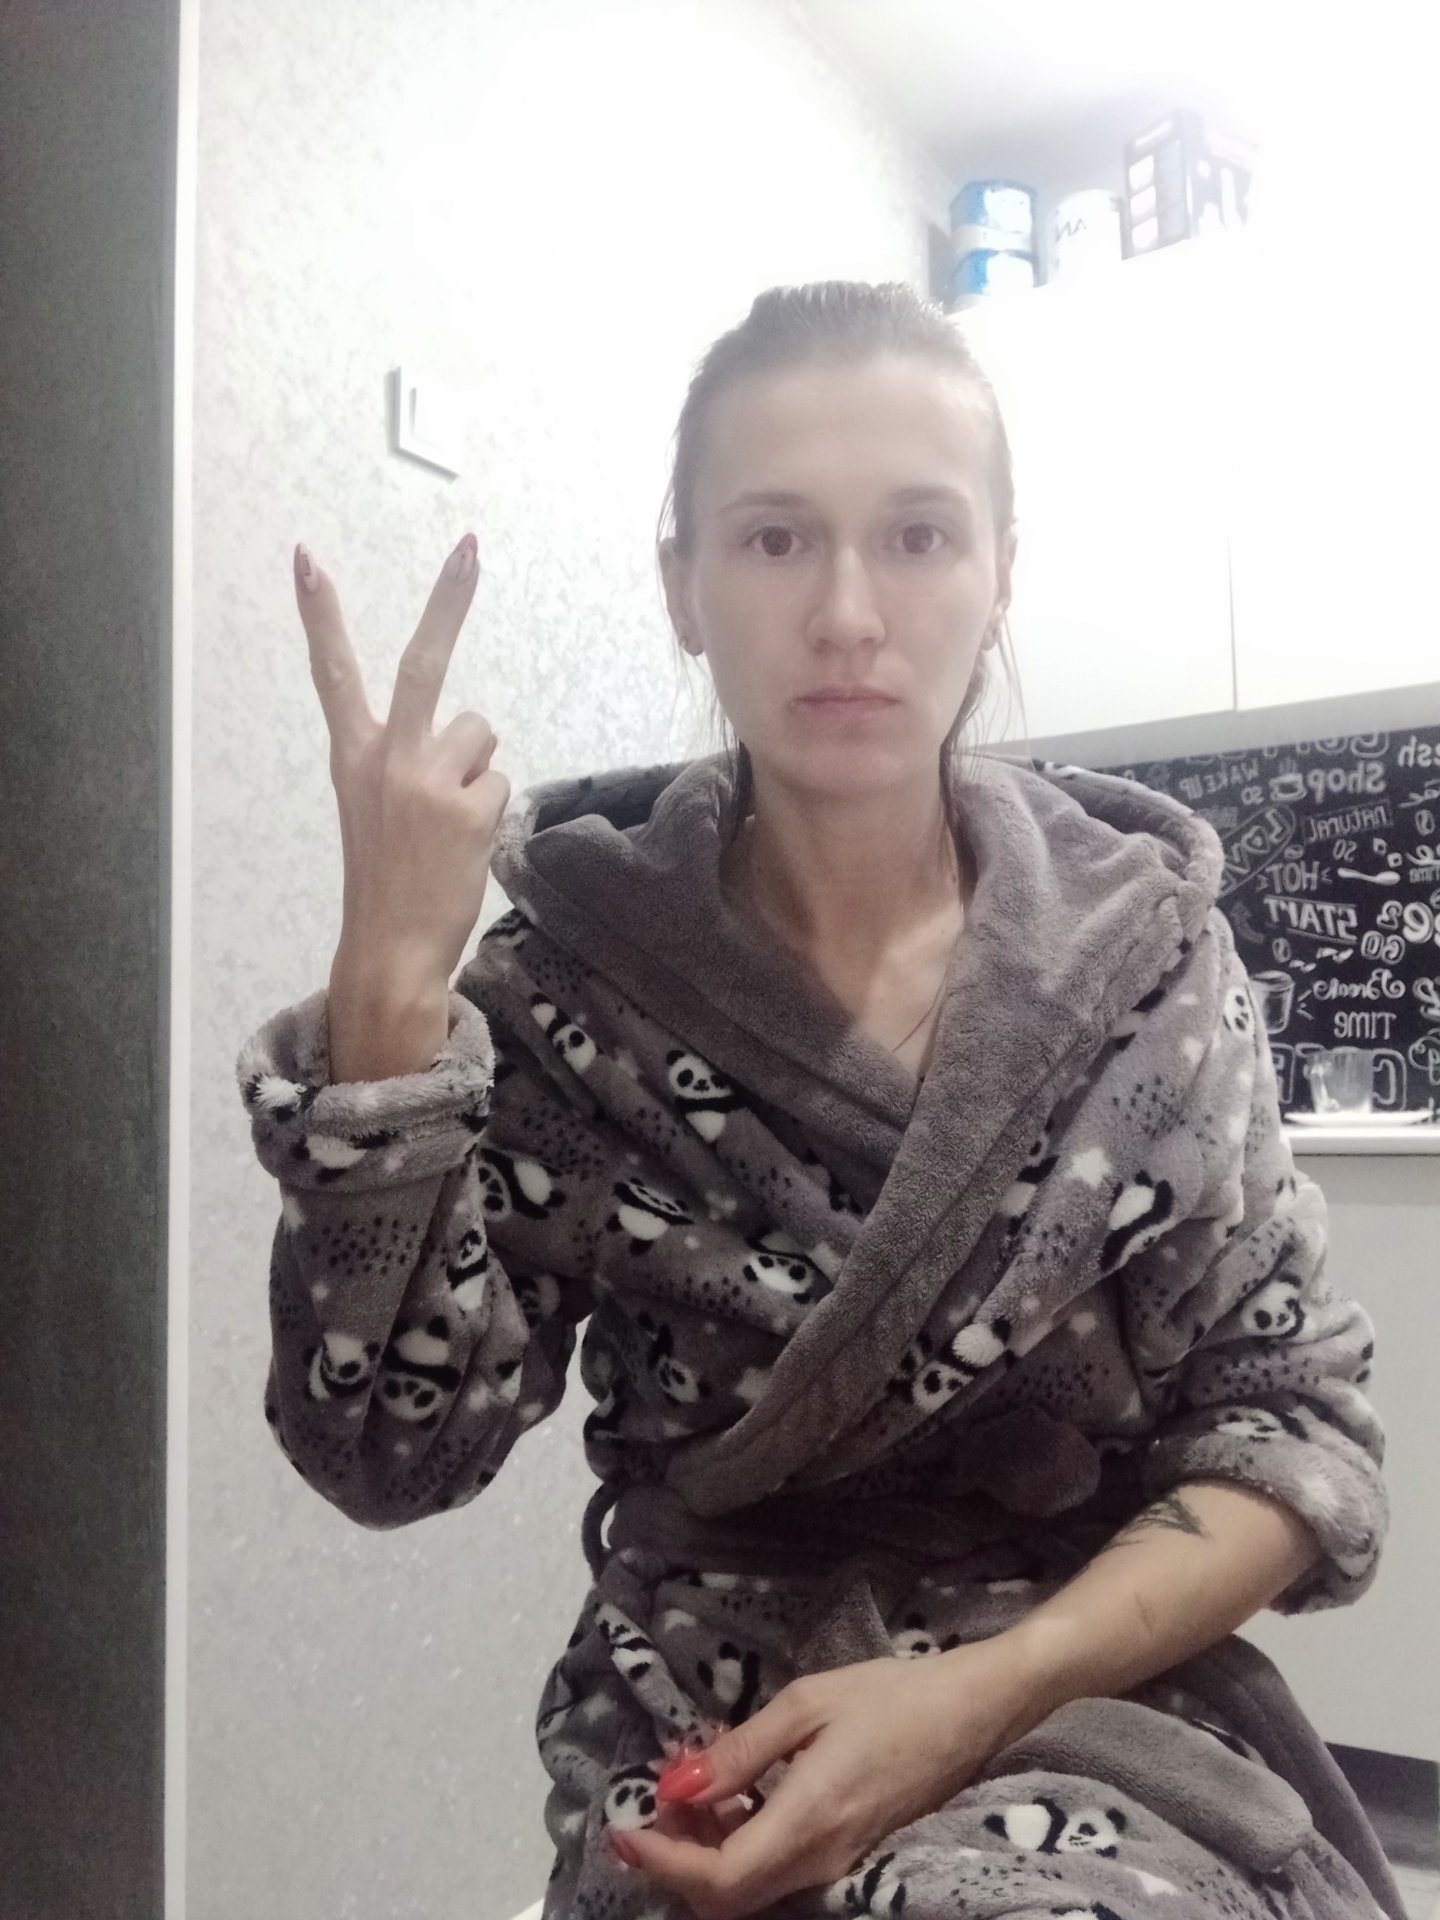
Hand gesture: peace_inverted